National Museum of Cambodia

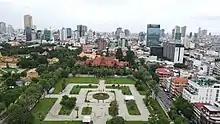
Aerial View of National Museum of Cambodia

The museum houses one of the world's largest collections of Khmer art, including sculptural, Khmer ceramics, bronzes, and ethnographic objects. Its collection includes over 14,000 items, from prehistoric times to periods before, during and after the Khmer Empire, which at its height stretched from Thailand, across present-day Cambodia, to southern Vietnam.